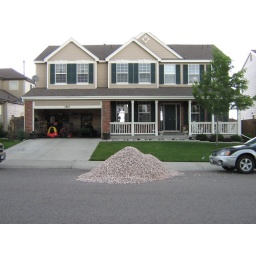
New rock in front of house